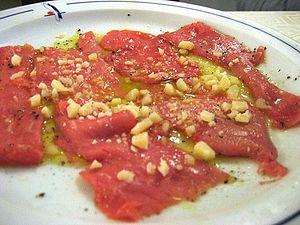
Le carpaccio est une préparation culinaire typique de la cuisine italienne, à base de viande de bœuf crue, coupée en tranches très fines, assaisonnée traditionnellement d'un filet d'huile d'olive, jus de citron, sel, poivre et parsemé de copeaux de parmigiano reggiano ou de pecorino. Il peut être aussi agrémenté de pignons de pin grillés et de feuilles de roquette.
Le poisson cru à la tahitienne est une spécialité gastronomique traditionnelle de la cuisine de Tahiti à base de poisson cru cuit au jus de citron, et servi avec du lait de coco.